Bercloux

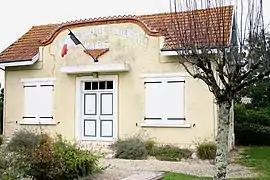
The town hall in Bercloux

Bercloux is a commune in the Charente-Maritime department in southwestern France.